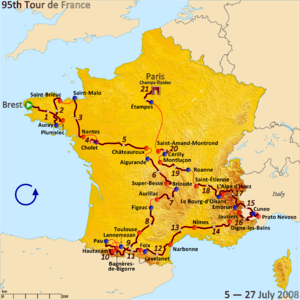
Tour de France 2008
Tour de France 2008 var den 95. udgave af Tour de France og kørtes fra den 5. juli til den 27. juli 2008. De tre første etaper foregik i Bretagne, Frankrig.